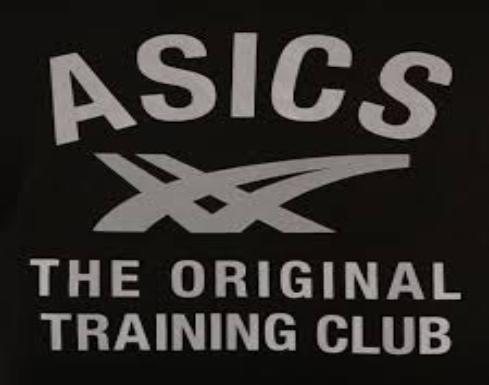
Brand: Asics
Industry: Sports